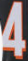
Number: 4